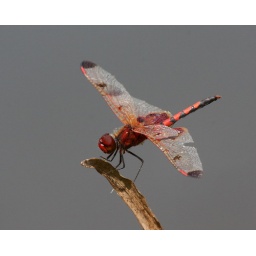
The back wings show wear and this guy was soon ran off by a male blue dasher.